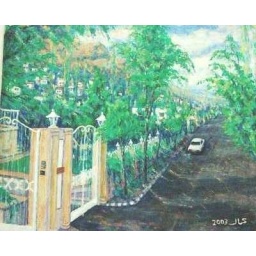
Kamal's car parked outside his home and painted from memory while in prison the first time.Painted by Kamal Labwani